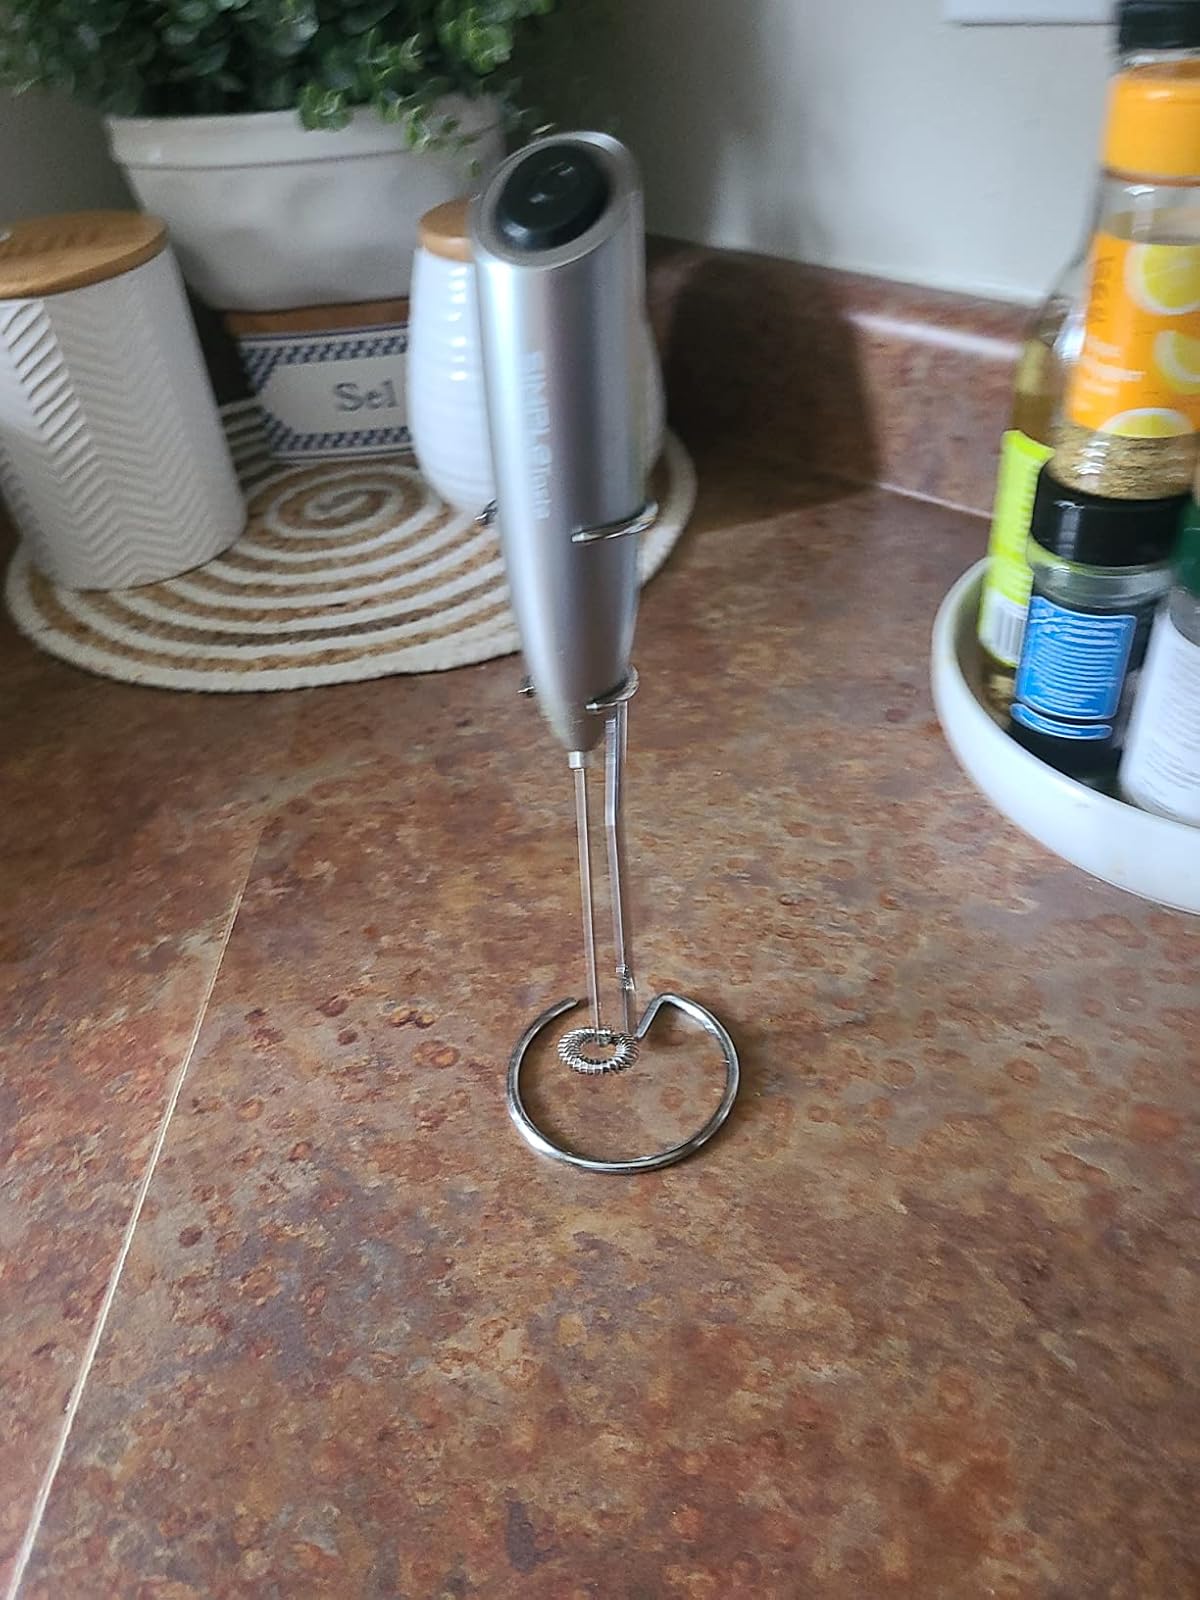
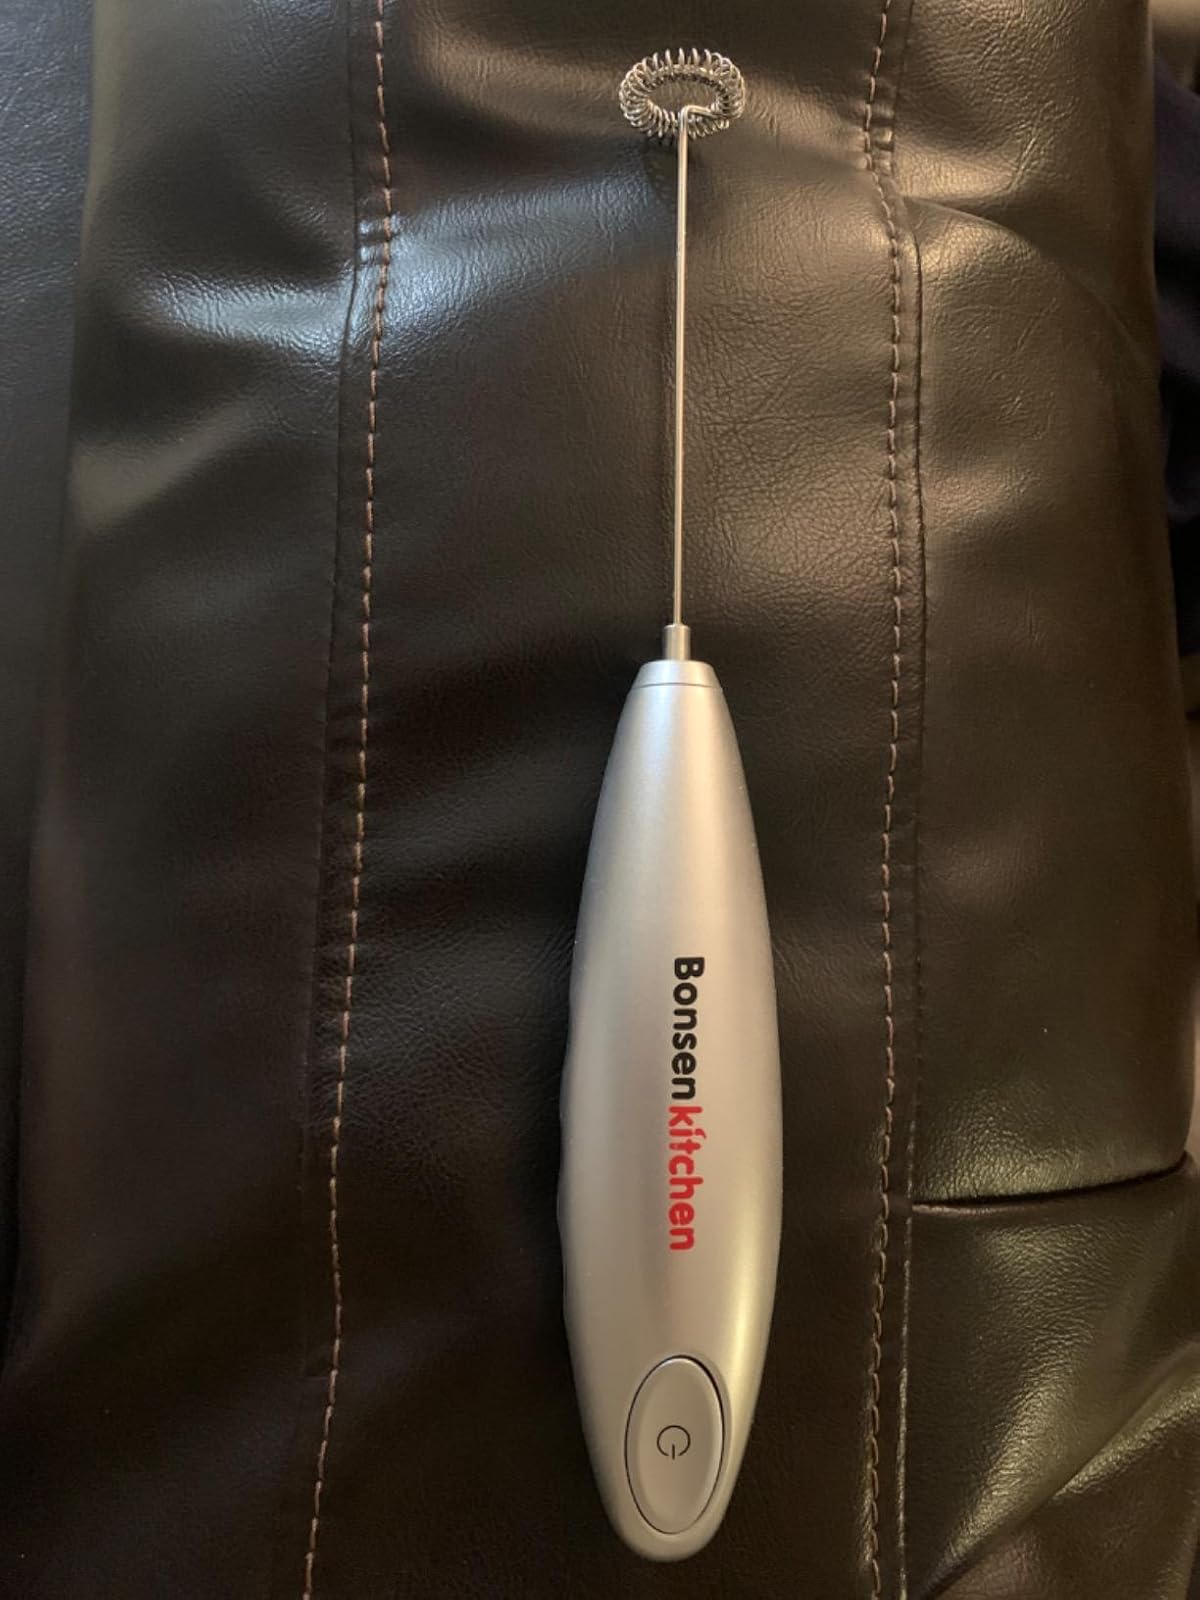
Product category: items_mixer
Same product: no